Hadassah medical convoy massacre

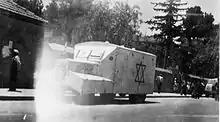
An ambulance preparing to join the convoy to Mount Scopus. April 13, 1948

On April 13, the convoy, comprising ten vehicles (two ambulances, three buses of medical staff, and three logistical trucks, escorted by two Haganah armoured cars), set off for the hospital at 9.30 am. They carried 105 passengers. It was commanded by the Jerusalem Haganah Lieutenant Asher Rahav, who escorted convoys in an armoured Ford truck. The line was ordered so that Rahav's vehicle headed the column, followed by the two ambulances, then the buses and the three supply trucks, with another escort car taking up the rear. The Sheikh Jarrah Quarter provided an ideal position for an ambush in a small stretch of the road between Nashashibi Bend and the Shepherd Hotel, where a small unit of twelve men from the British Highland Light Infantry armed with a heavy machine gun and bazookas were stationed. It stood some from the eventual site of the ambush. The local British inspector, Robert J. Webb, head of the Mea Shearim police station, usually travelled the road beforehand to ascertain if the route was safe. On this particular day, he said over the phone that the route was secure, but did not make his customary excursion to the Nashashibi bend where he could confirm this.